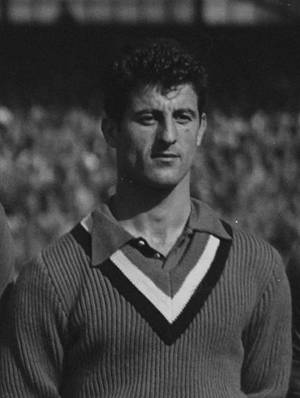
René Vignal, né le 12 août 1926 à Béziers et mort le 20 novembre 2016 à l'hôpital Rangueil de Toulouse, est un joueur de football français.